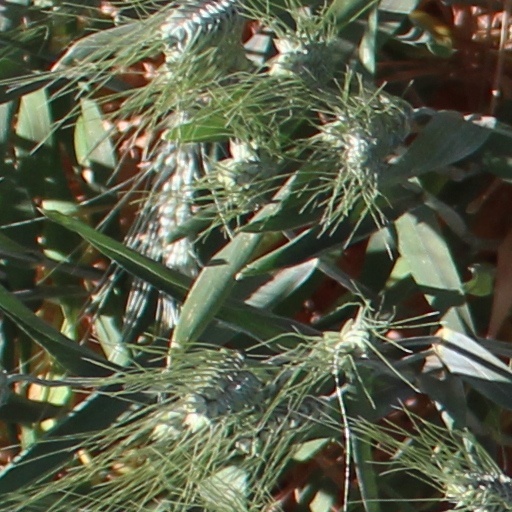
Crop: wheat